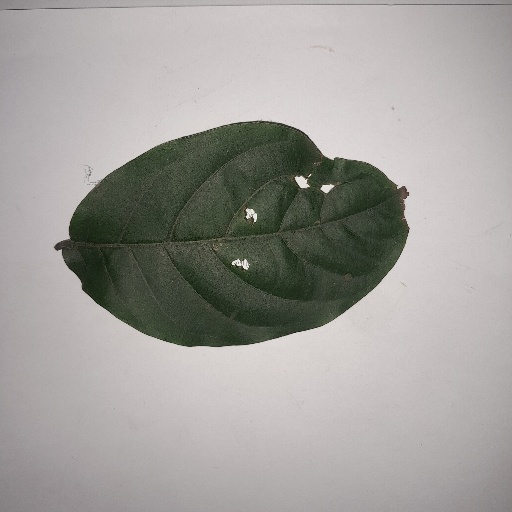
Species: HariTaki
Leaf condition: Shot Hole